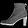
Label: Ankle boot